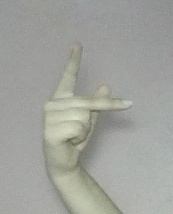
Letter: dha